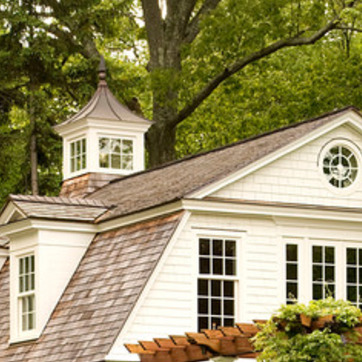
Material: other